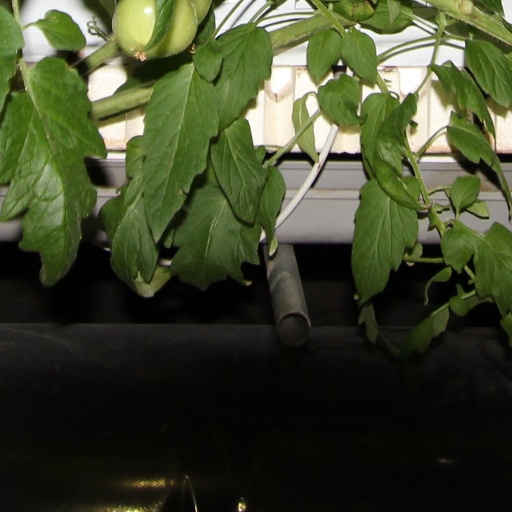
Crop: tomato